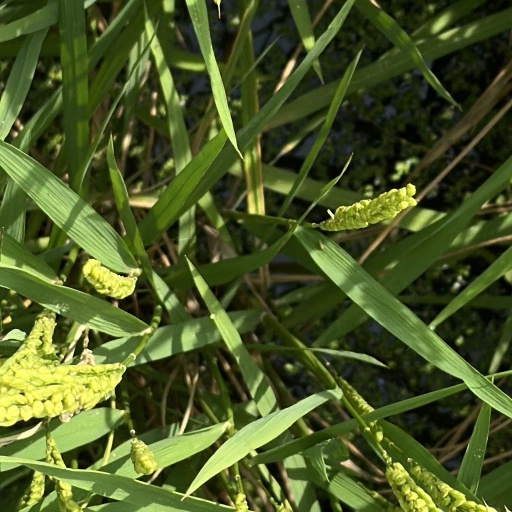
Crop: rice